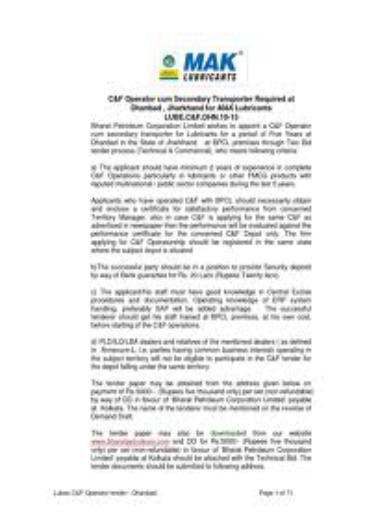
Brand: mak lubricants
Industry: Necessities